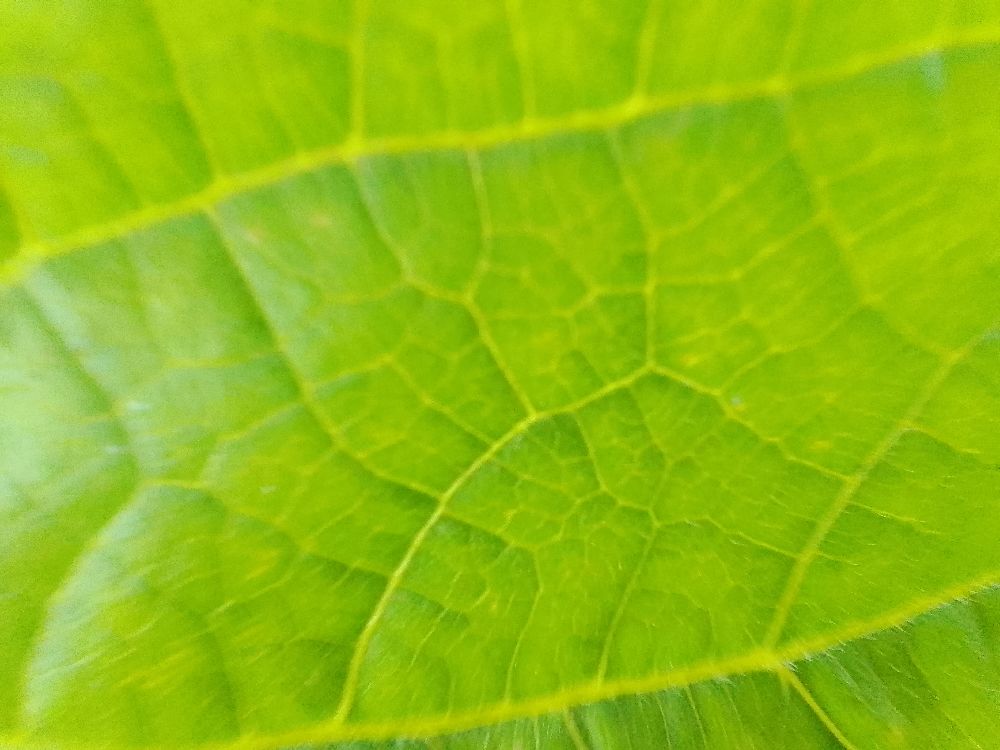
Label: healthy